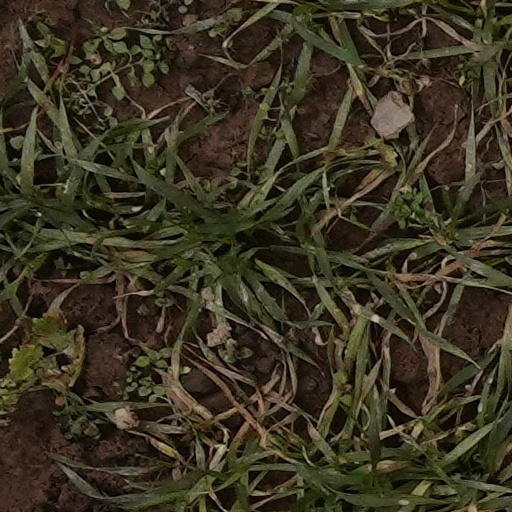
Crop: wheat